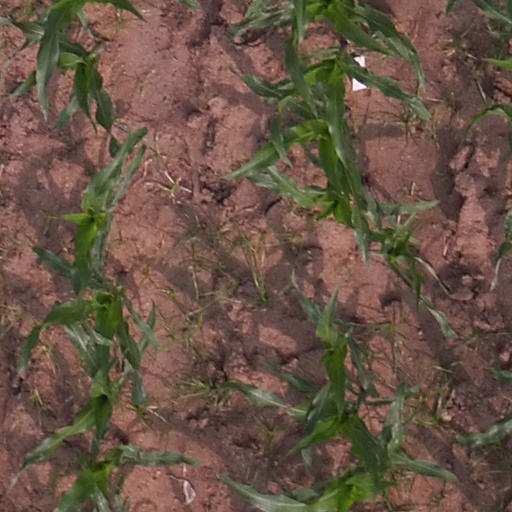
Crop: maize; corn